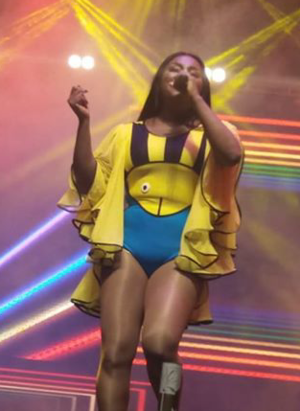
Karin Hils est une actrice, chanteuse et compositrice brésilienne. En 2002, elle remporte le concours de talents Popstars et rejoint le girls band brésilien Rouge jusqu'en 2006, avec lequel elle sort quatre albums studio : Rouge, C'est La Vie, Blá Blá Blá et Mil Uma Noites. Ces albums se sont vendus à 6 millions d'exemplaires, ce qui fait de Rouge le girls band le plus vendu au Brésil et l'un des vingt les plus vendus dans le monde.